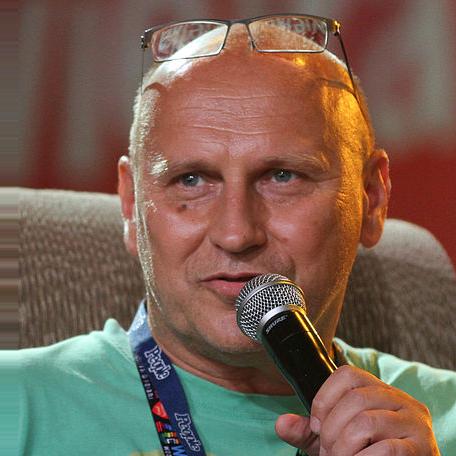
Age: 55